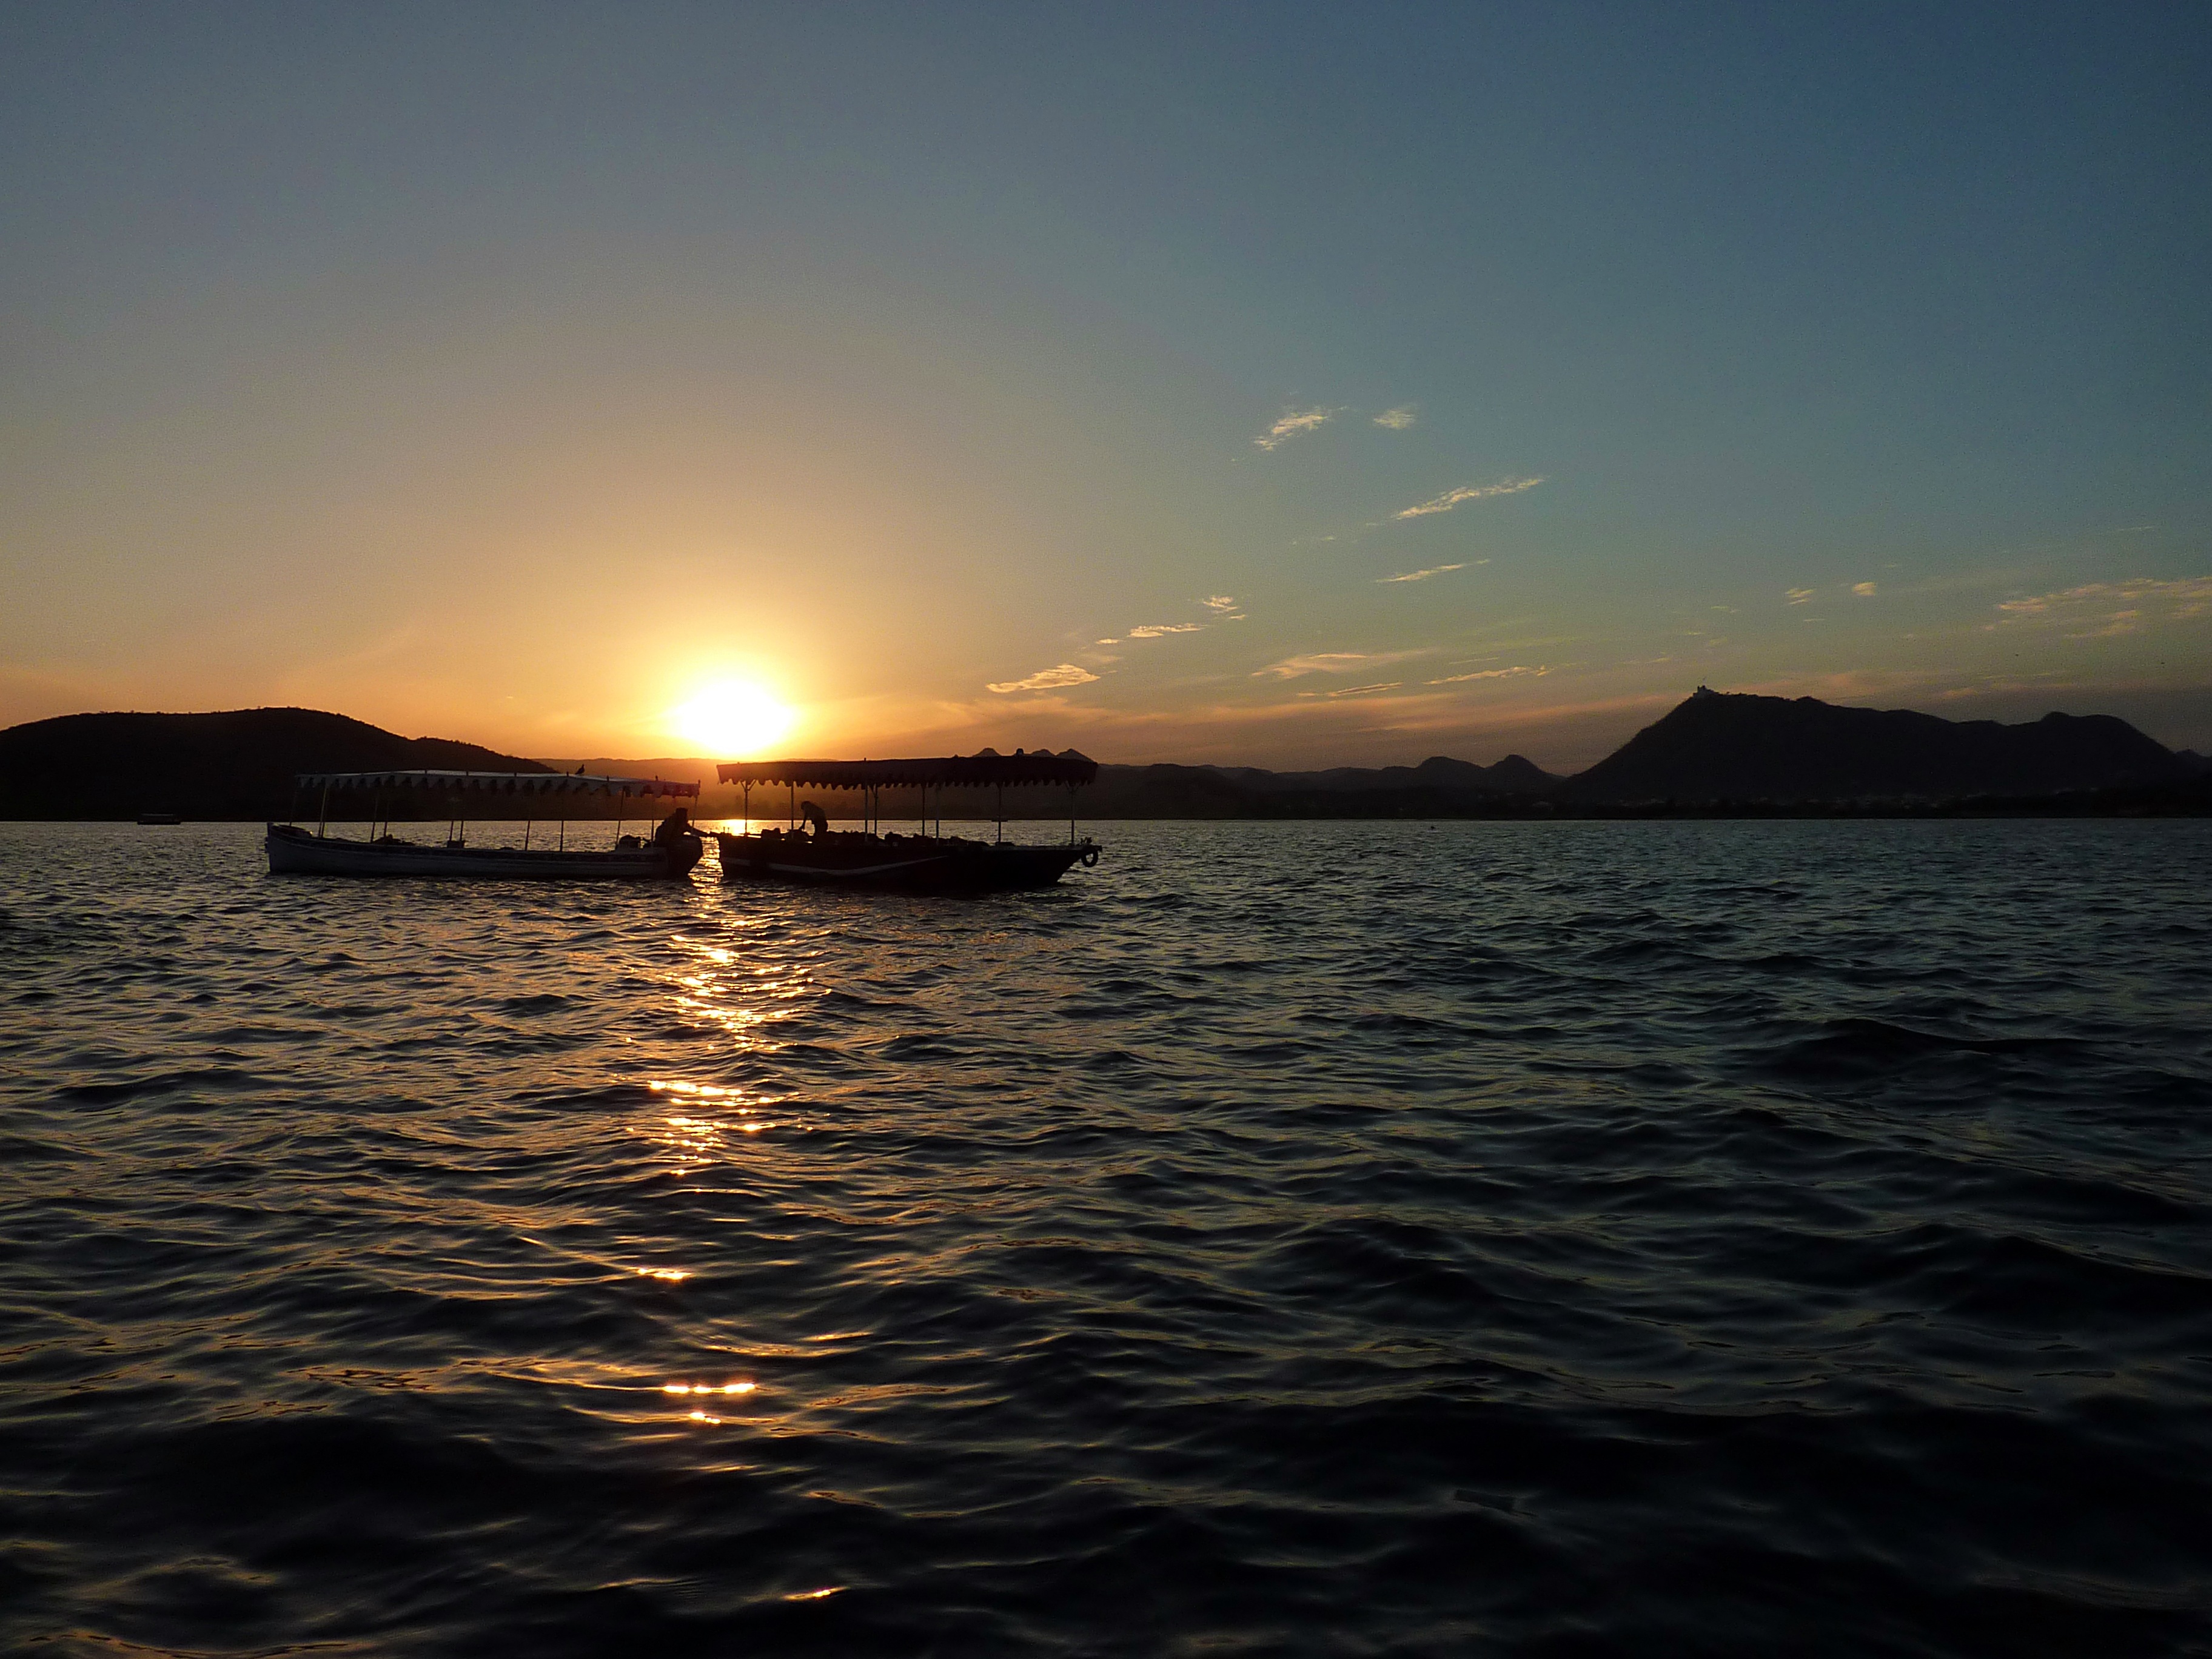
sea, coast, water, ocean, horizon, light, sky, sun, sunrise, sunset, sunlight, morning, shore, wave, lake, dawn, dusk, evening, reflection, vehicle, bay, romance, romantic, body of water, boats, india, mood, loch, abendstimmung, cape, udaipur, afterglow, evening sky